ISO 3166-2:TW

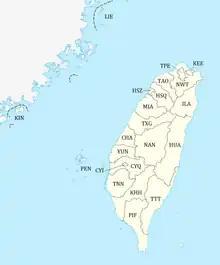

The following changes to the entry have been announced by the ISO 3166/MA since the first publication of ISO 3166-2 in 1998. ISO stopped issuing newsletters in 2013.